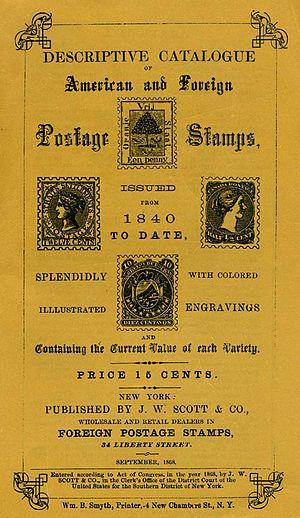
Couverture du catalogue Scott de 1868, scanné par User:Stan Shebs, chargé sur commons par User:Sebjarod. Licence
Un catalogue de timbres est un ouvrage compilant les informations de base sur l'ensemble des timbres émis par une administration postale. Les catalogues ayant été à l'origine des prix courants de marchands, utilisés comme base par les philatélistes pour leur transactions ou leurs échanges, ils sont plus souvent des catalogues de cotations car l'éditeur y ajoute la valeur marchande estimée des timbres. Ce sont ces cotes et les nouvelles émissions de timbres qui justifient l'édition annuelle de ces ouvrages.
Le Scott catalogue est un catalogue de timbres et de cotations édité par la société Scott Publishing. Il référence l'ensemble des timbres-poste émis dans le monde. Son système de numérotation est la principale référence pour les collectionneurs aux États-Unis.